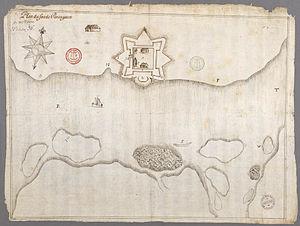
Iconographie représentant le fort de Pentagouet situé en Acadie en 1670.
Le fort Pentagouët a été construit par le sieur Claude Turgis de Saint-Étienne de La Tour en 1625 sur le fleuve Penobscot. Le fort a été érigé autour d'un poste de traite qui avait été fondé en 1613 par La Tour.
Ceci est une liste des forts de la Nouvelle-France. Pour faciliter l'accès, les forts sont